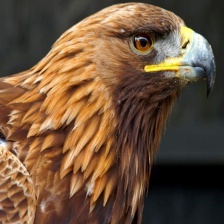
Species: GOLDEN EAGLE
Scientific name: AQUILA CHRYSAETOS